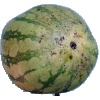
Label: watermelon